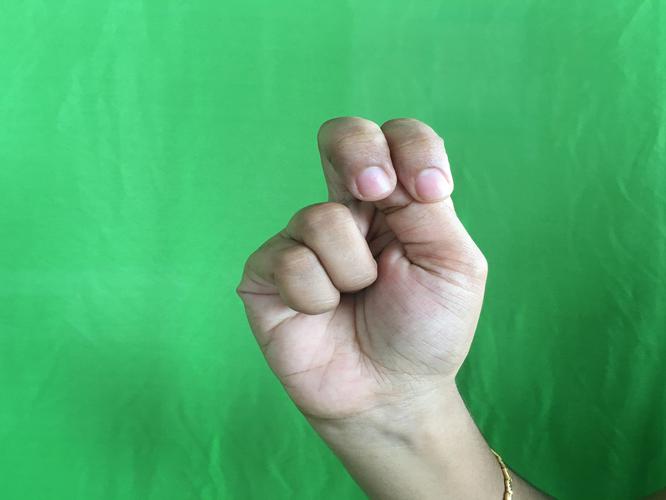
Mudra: Katakamukha_2
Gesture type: single_hand